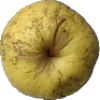
Label: Apple Golden 1